Além da Ilha

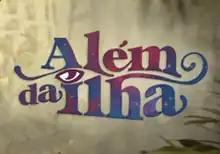

Além da Ilha ( Beyond the island) is a Brazilian comedy thriller web television series that premiered on Globoplay on September 6, 2018. Written by Andrea Batitucci and Rosana Hermann, the series is directed by César Rodrigues